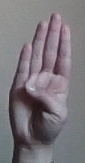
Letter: kaaf